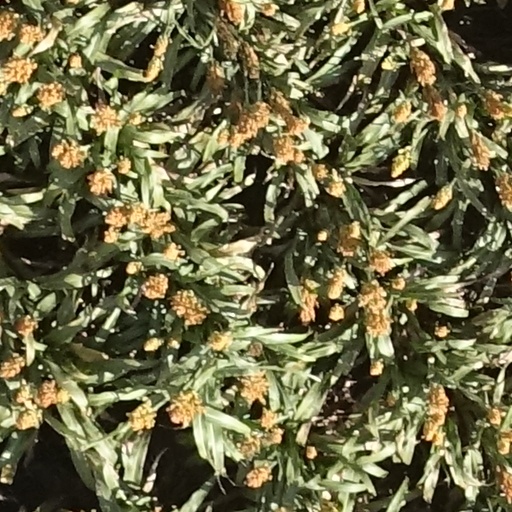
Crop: sorghum